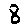
Label: 8